Lolita Rodrigues

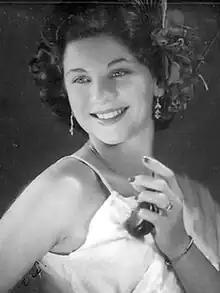

Sylvia Gonçalves Rodrigues Leite (née Gonçalves; 10 March 1929 – 5 November 2023), known professionally as Lolita Rodrigues, was a Brazilian actress, singer, radio personality and television presenter.